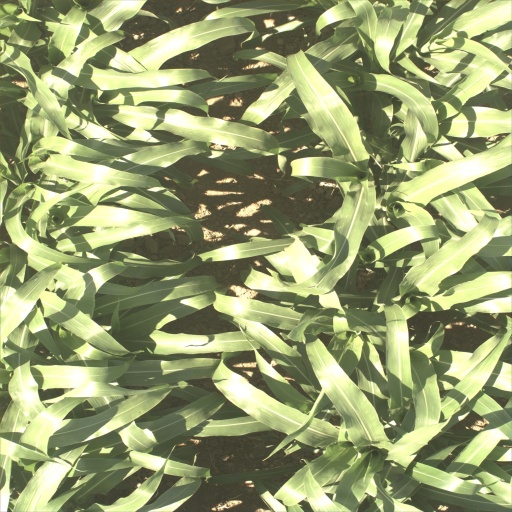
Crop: sorghum